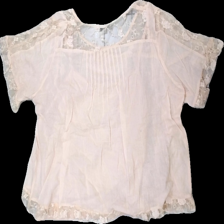
View: back
Type: Top
Category: Ladies
Brand: Not in the list
Brand text on label: N.Y nearyou
Colors: Pink
Material: 100% bomull
Pattern: Embroidered
Cut: C-collar
Size: 42
Season: All
Damage: några lösa trådar
Damage location: middle center
Damage 2: lite nopprigt
Damage 2 location: top center
Price range: <50
Recommended usage: Reuse
Description: top med broderi